Ayn Rand

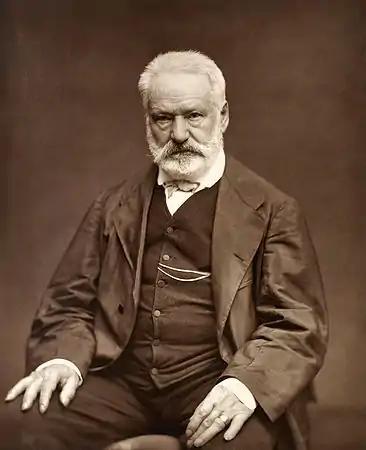
Rand admired the novels of Victor Hugo.

In school, Rand read works by Fyodor Dostoevsky, Victor Hugo, Edmond Rostand, and Friedrich Schiller, who became her favorites. She considered them to be among the "top rank" of Romantic writers because of their focus on moral themes and their skill at constructing plots. Hugo was an important influence on her writing, especially her approach to plotting. In the introduction she wrote for an English-language edition of his novel "Ninety-Three", Rand called him "the greatest novelist in world literature".